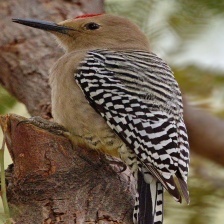
Species: GILA WOODPECKER
Scientific name: MELANERPES UROPYGIALIS